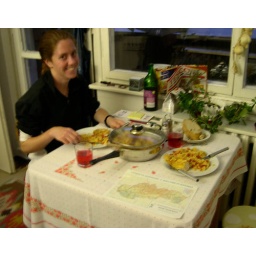
Our 1st dinner in the Apt. was chicken and rice with red peppers... beautiful.